Sky position (RA, Dec in degrees): 180.659, 17.532
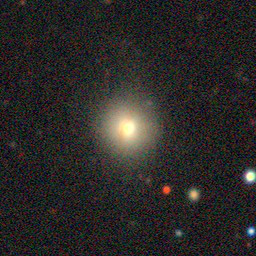
Galaxy morphology: Round Smooth Galaxies